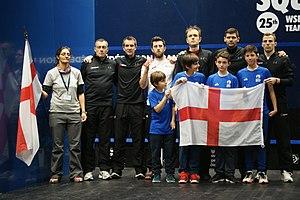
équipe d'Angleterre, championnats du monde de squash par équipe Marseille 2017